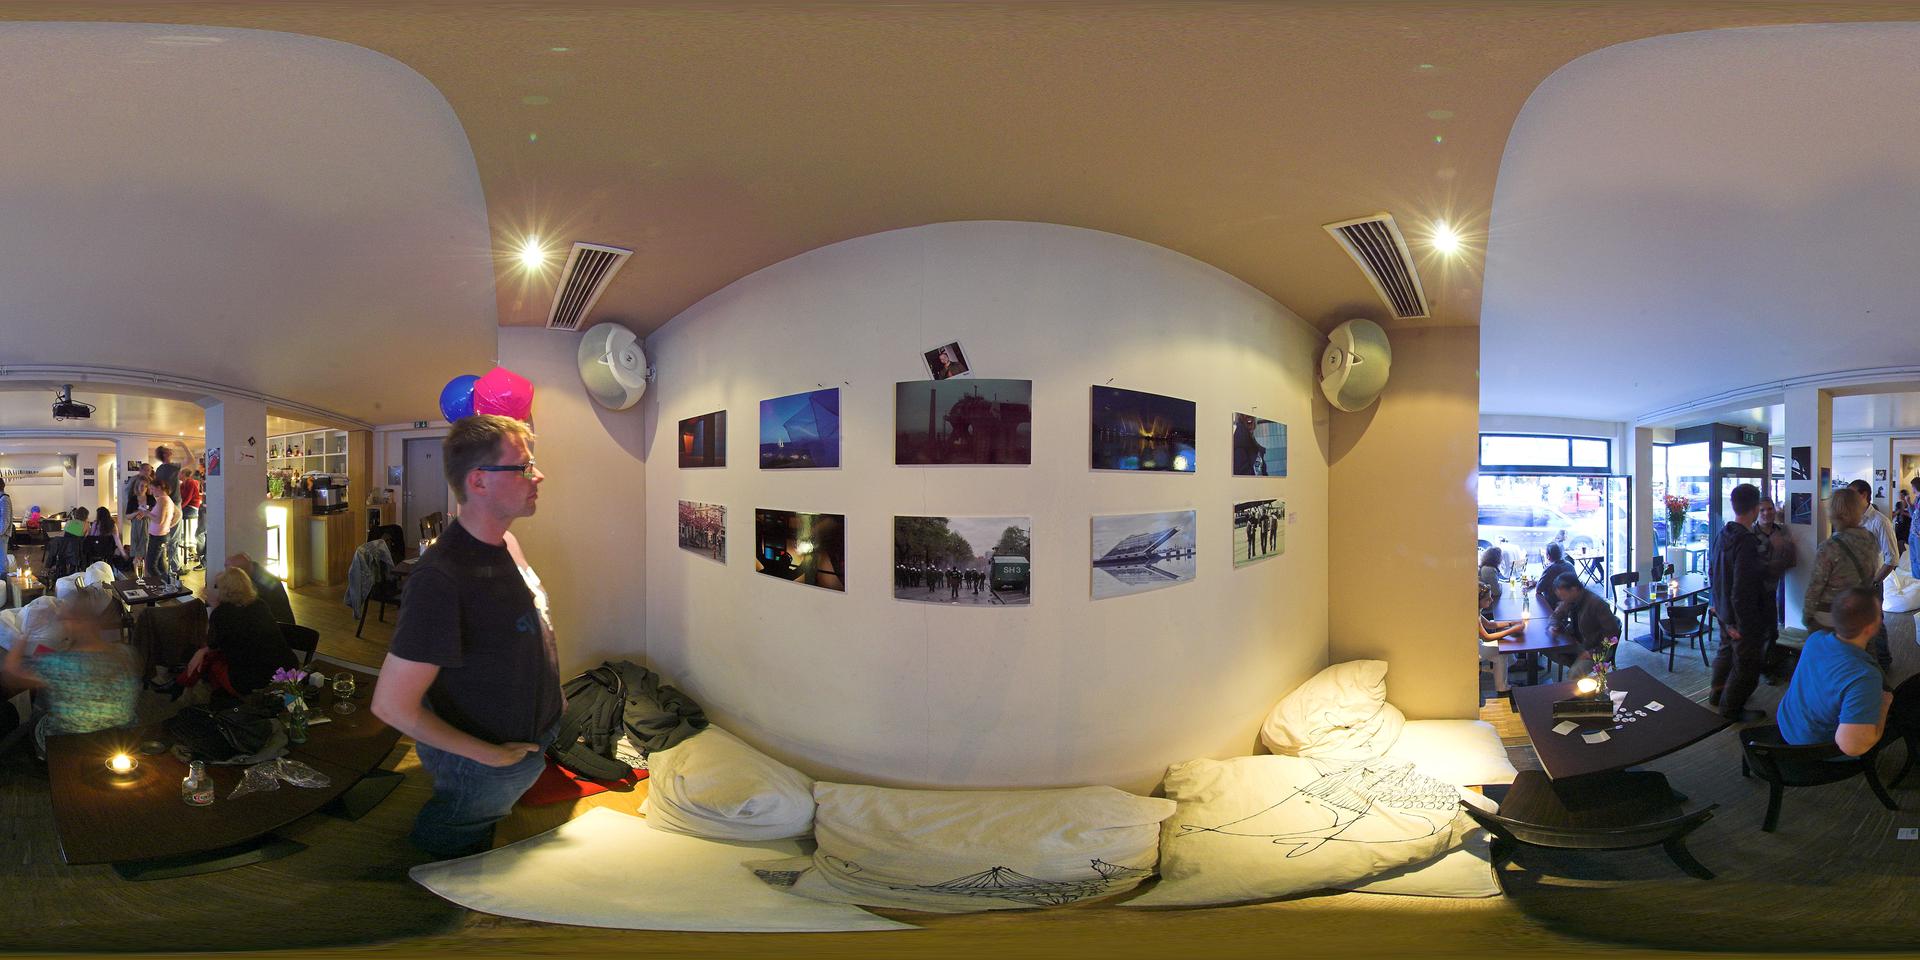
Referred object: the black ceiling-mounted security camera

Referred object: turn left to find the standing man with balloons

Referred object: the black chair opposite the long cushioned bench